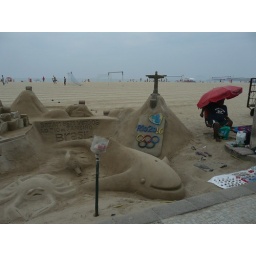
sand castle on Copacabana beach in Rio de Janeiro